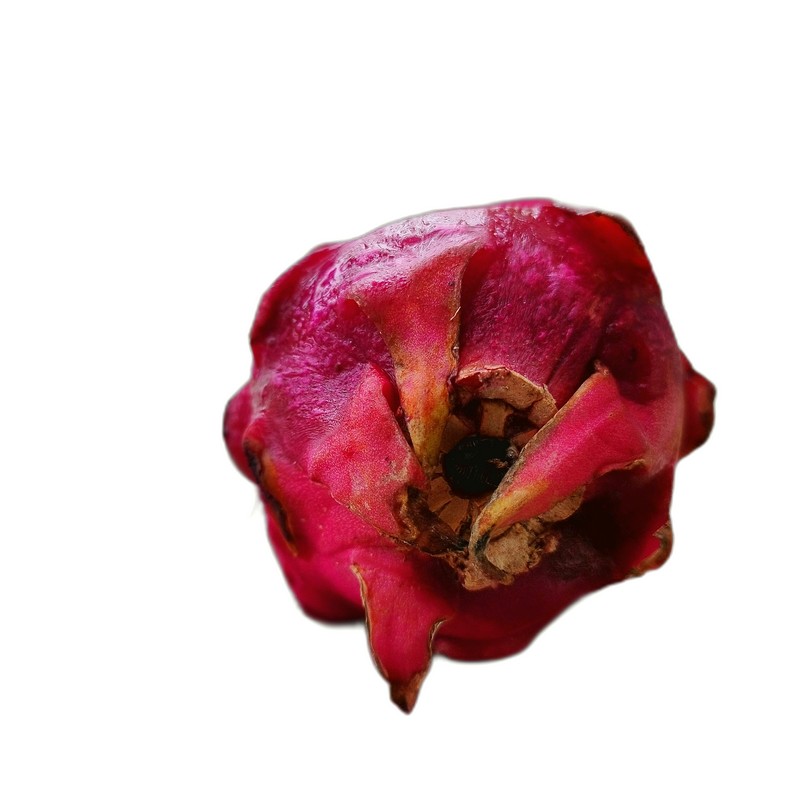
Label: Defect Dragon Fruit